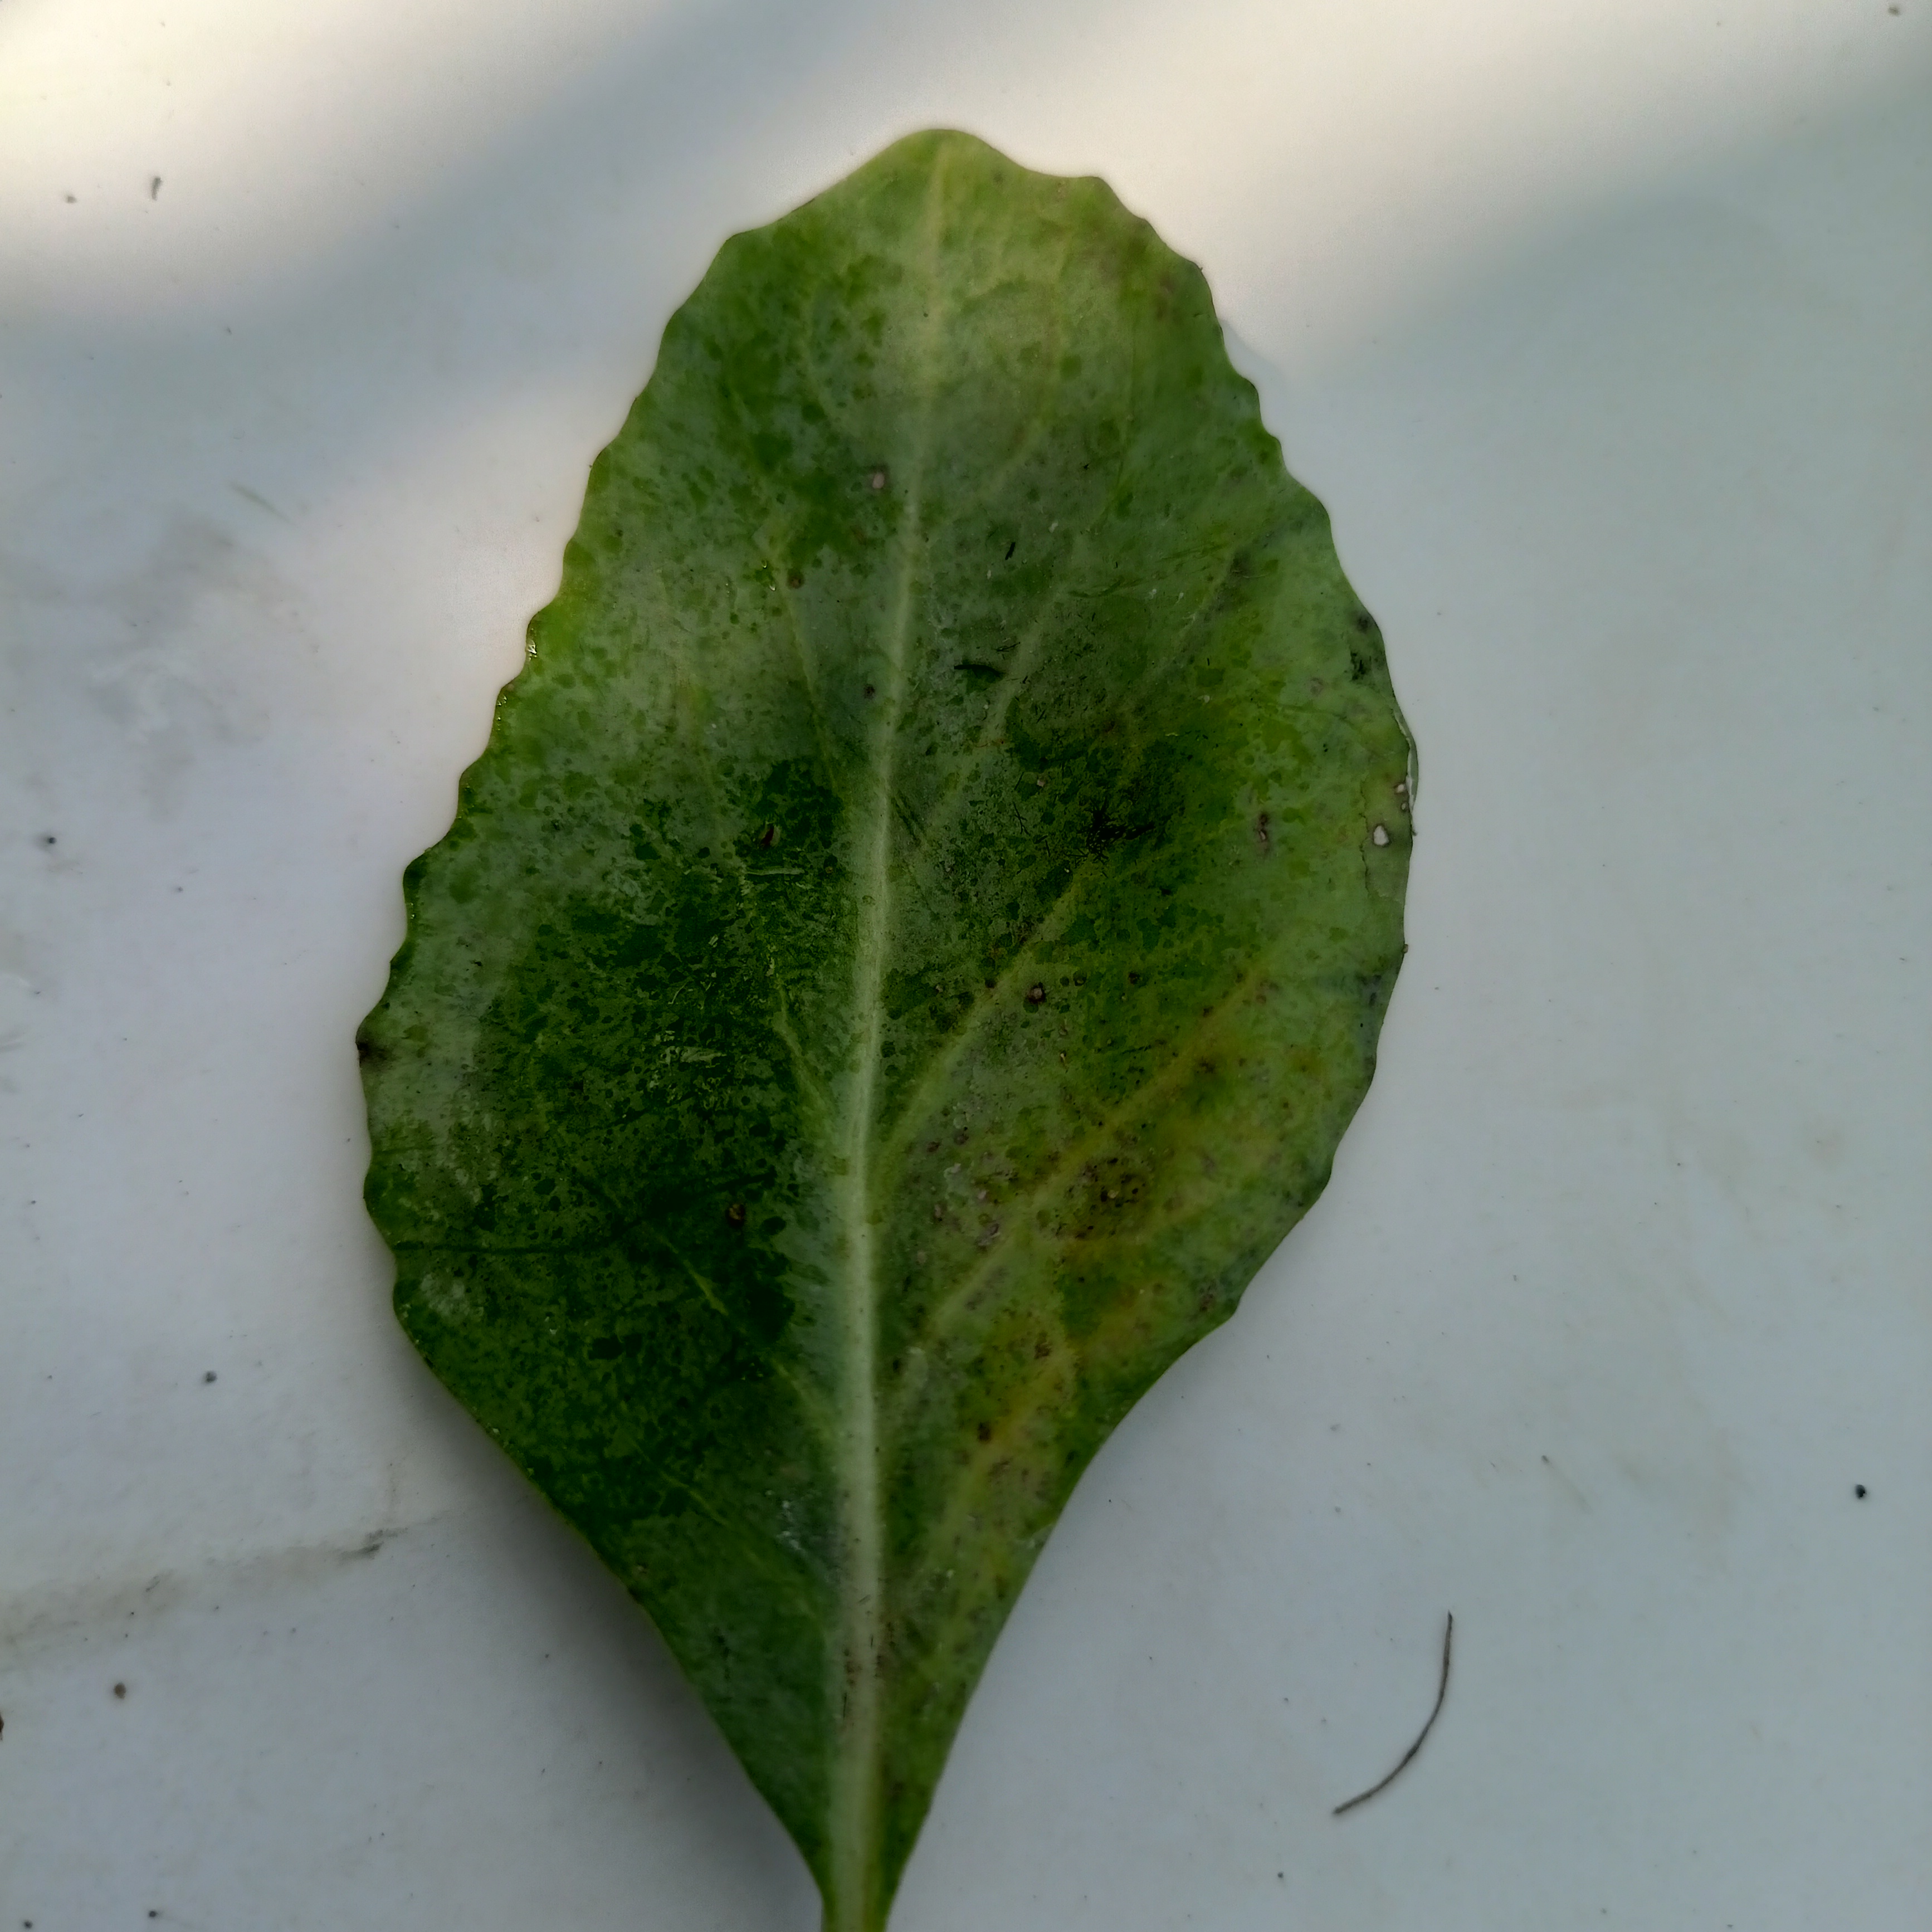
Label: Healthy